Darebin Falcons

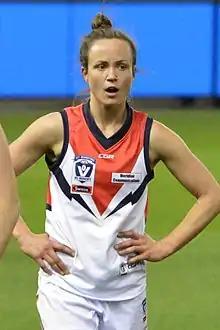
Daisy Pearce captained Darebin from 2008 to 2016, winning seven league best and fairests in that time.

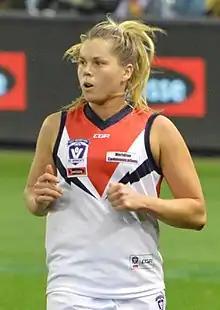
Katie Brennan was named the VWFL's best first-year player in 2013 and went on to win the VFLW best and fairest in 2017.

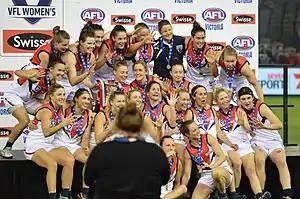
The Darebin Falcons celebrate their victory in the 2017 VFLW grand final.

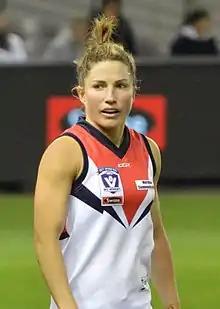
Melissa Hickey was a half-back in Darebin's Silver Jubilee side.

In 2015, a four-member club panel selected a Silver Jubilee team, made up of the best Darebin coach and players from their twenty-five years of football.